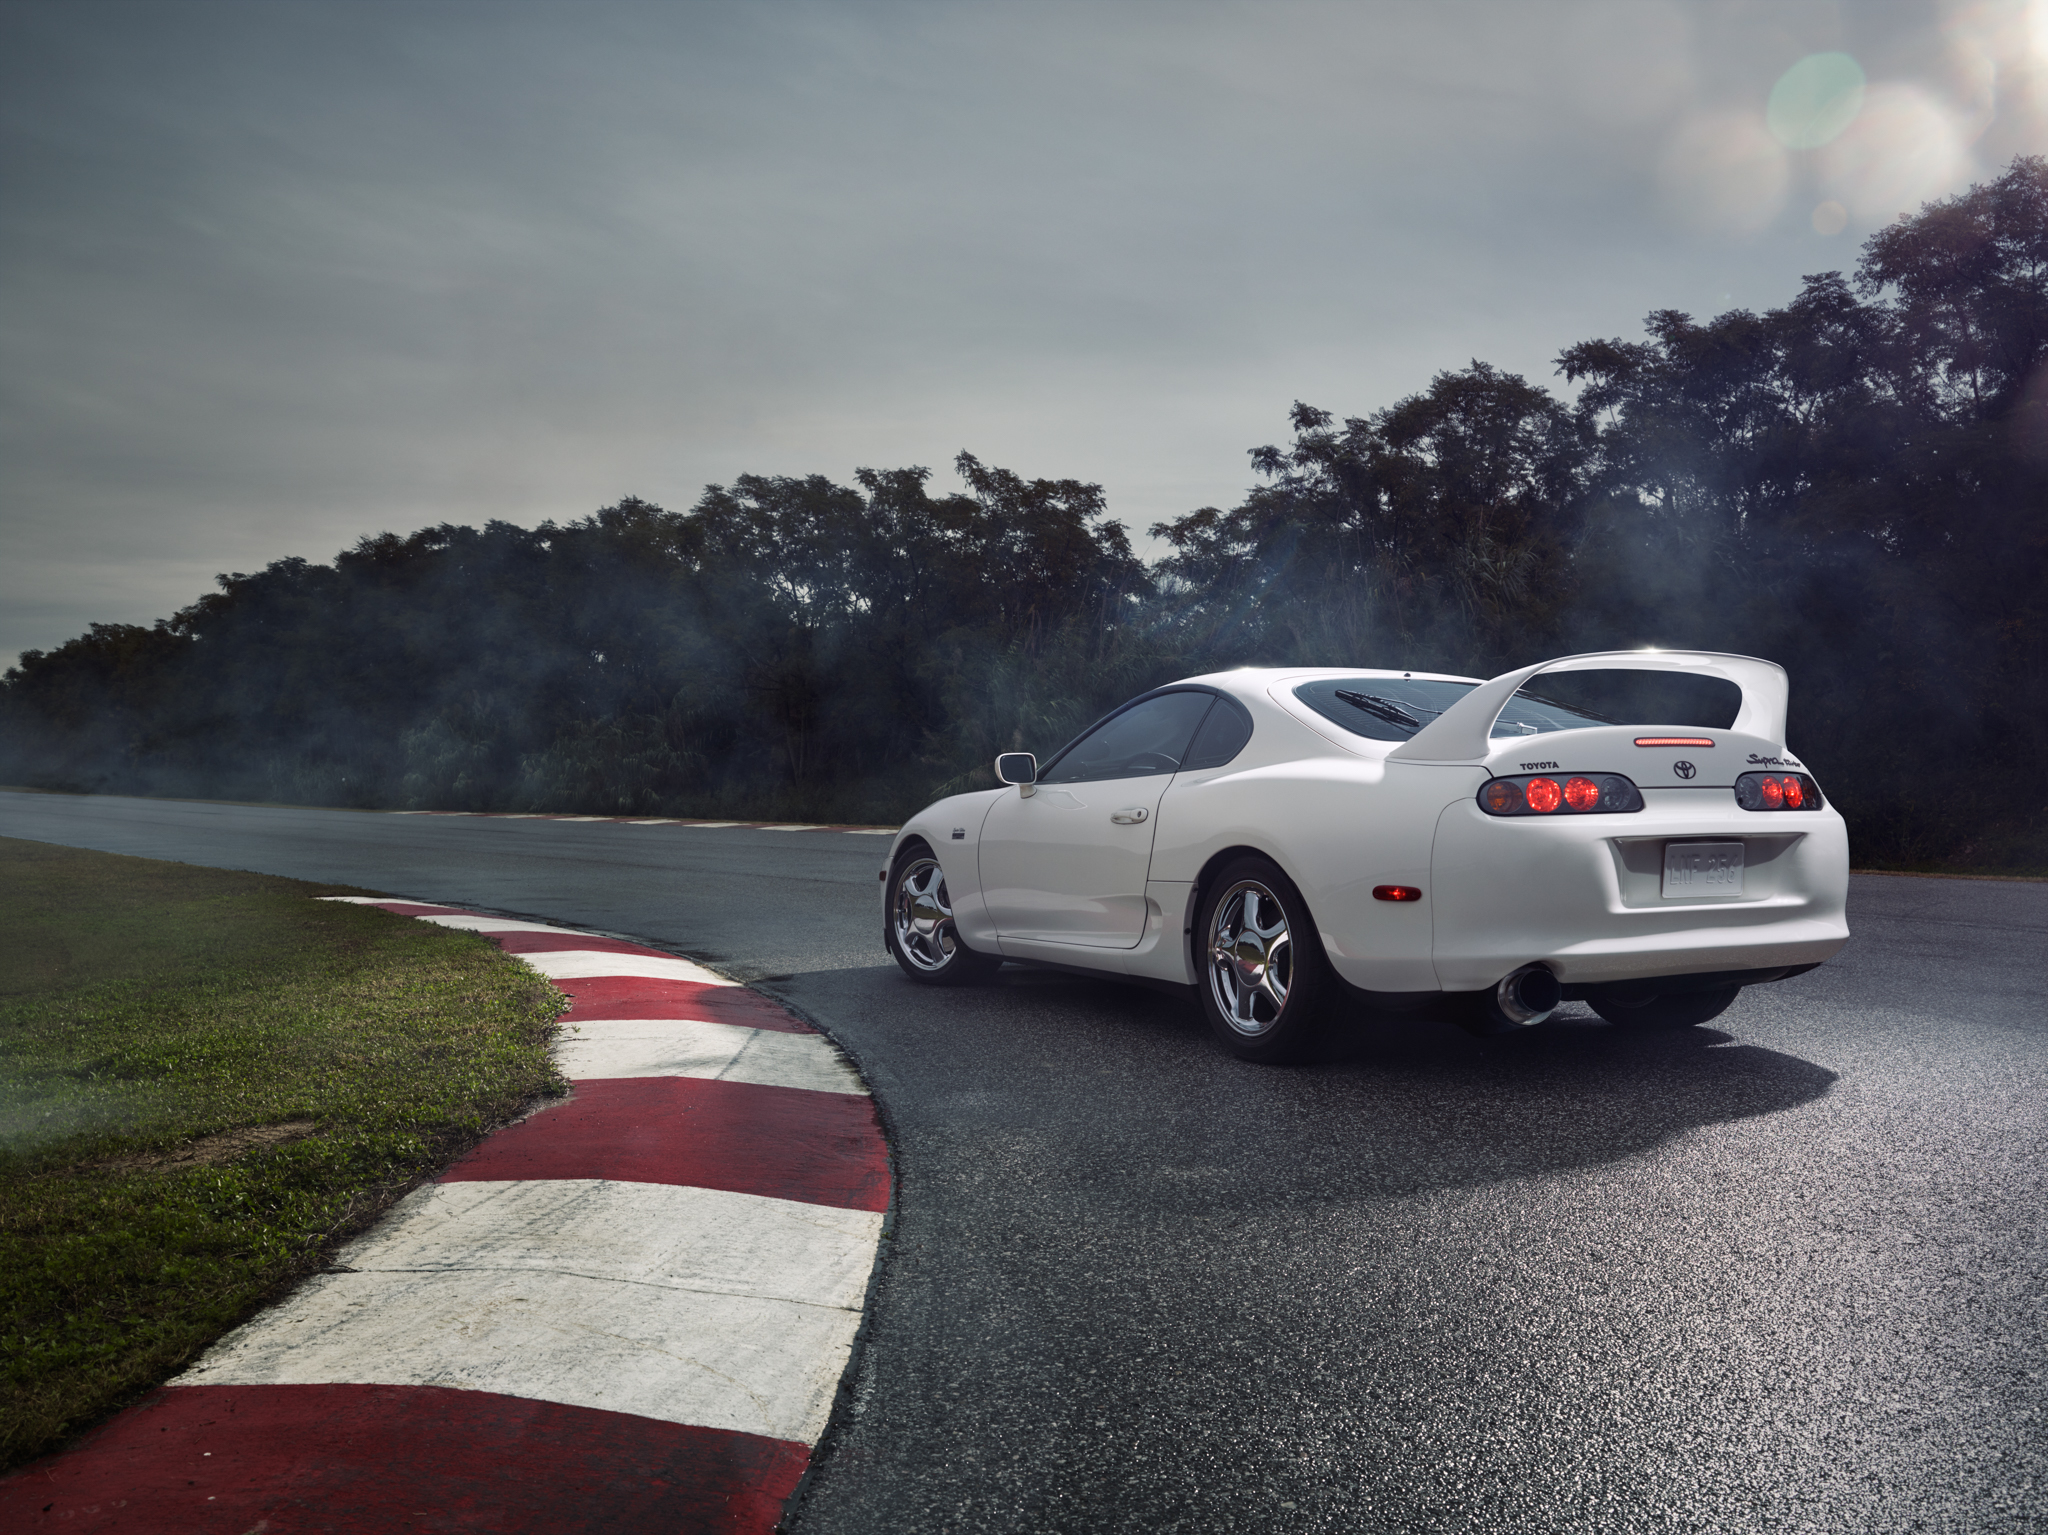
supra, toyota, advertising, cool tone, fog, glow, grass, car, sports, tree, land vehicle, vehicle, automotive design, sports car, performance car, sky, personal luxury car, luxury vehicle, Toyota supra, wheel, sedan, cloud, executive car, rim, automotive lighting, mountain, road, coupe, sports sedan, metal